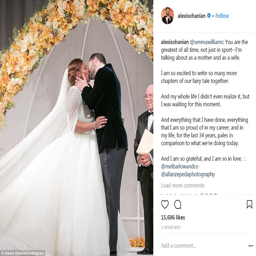
newlyweds : share a kiss at the altar .